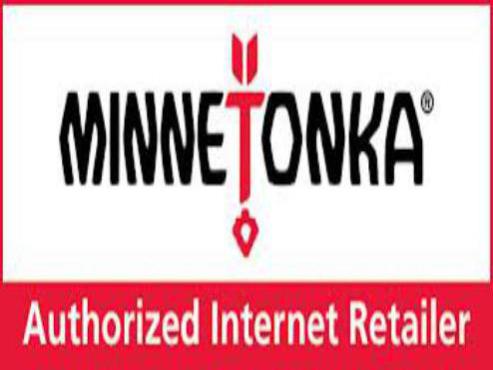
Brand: minnetonka
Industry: Clothes